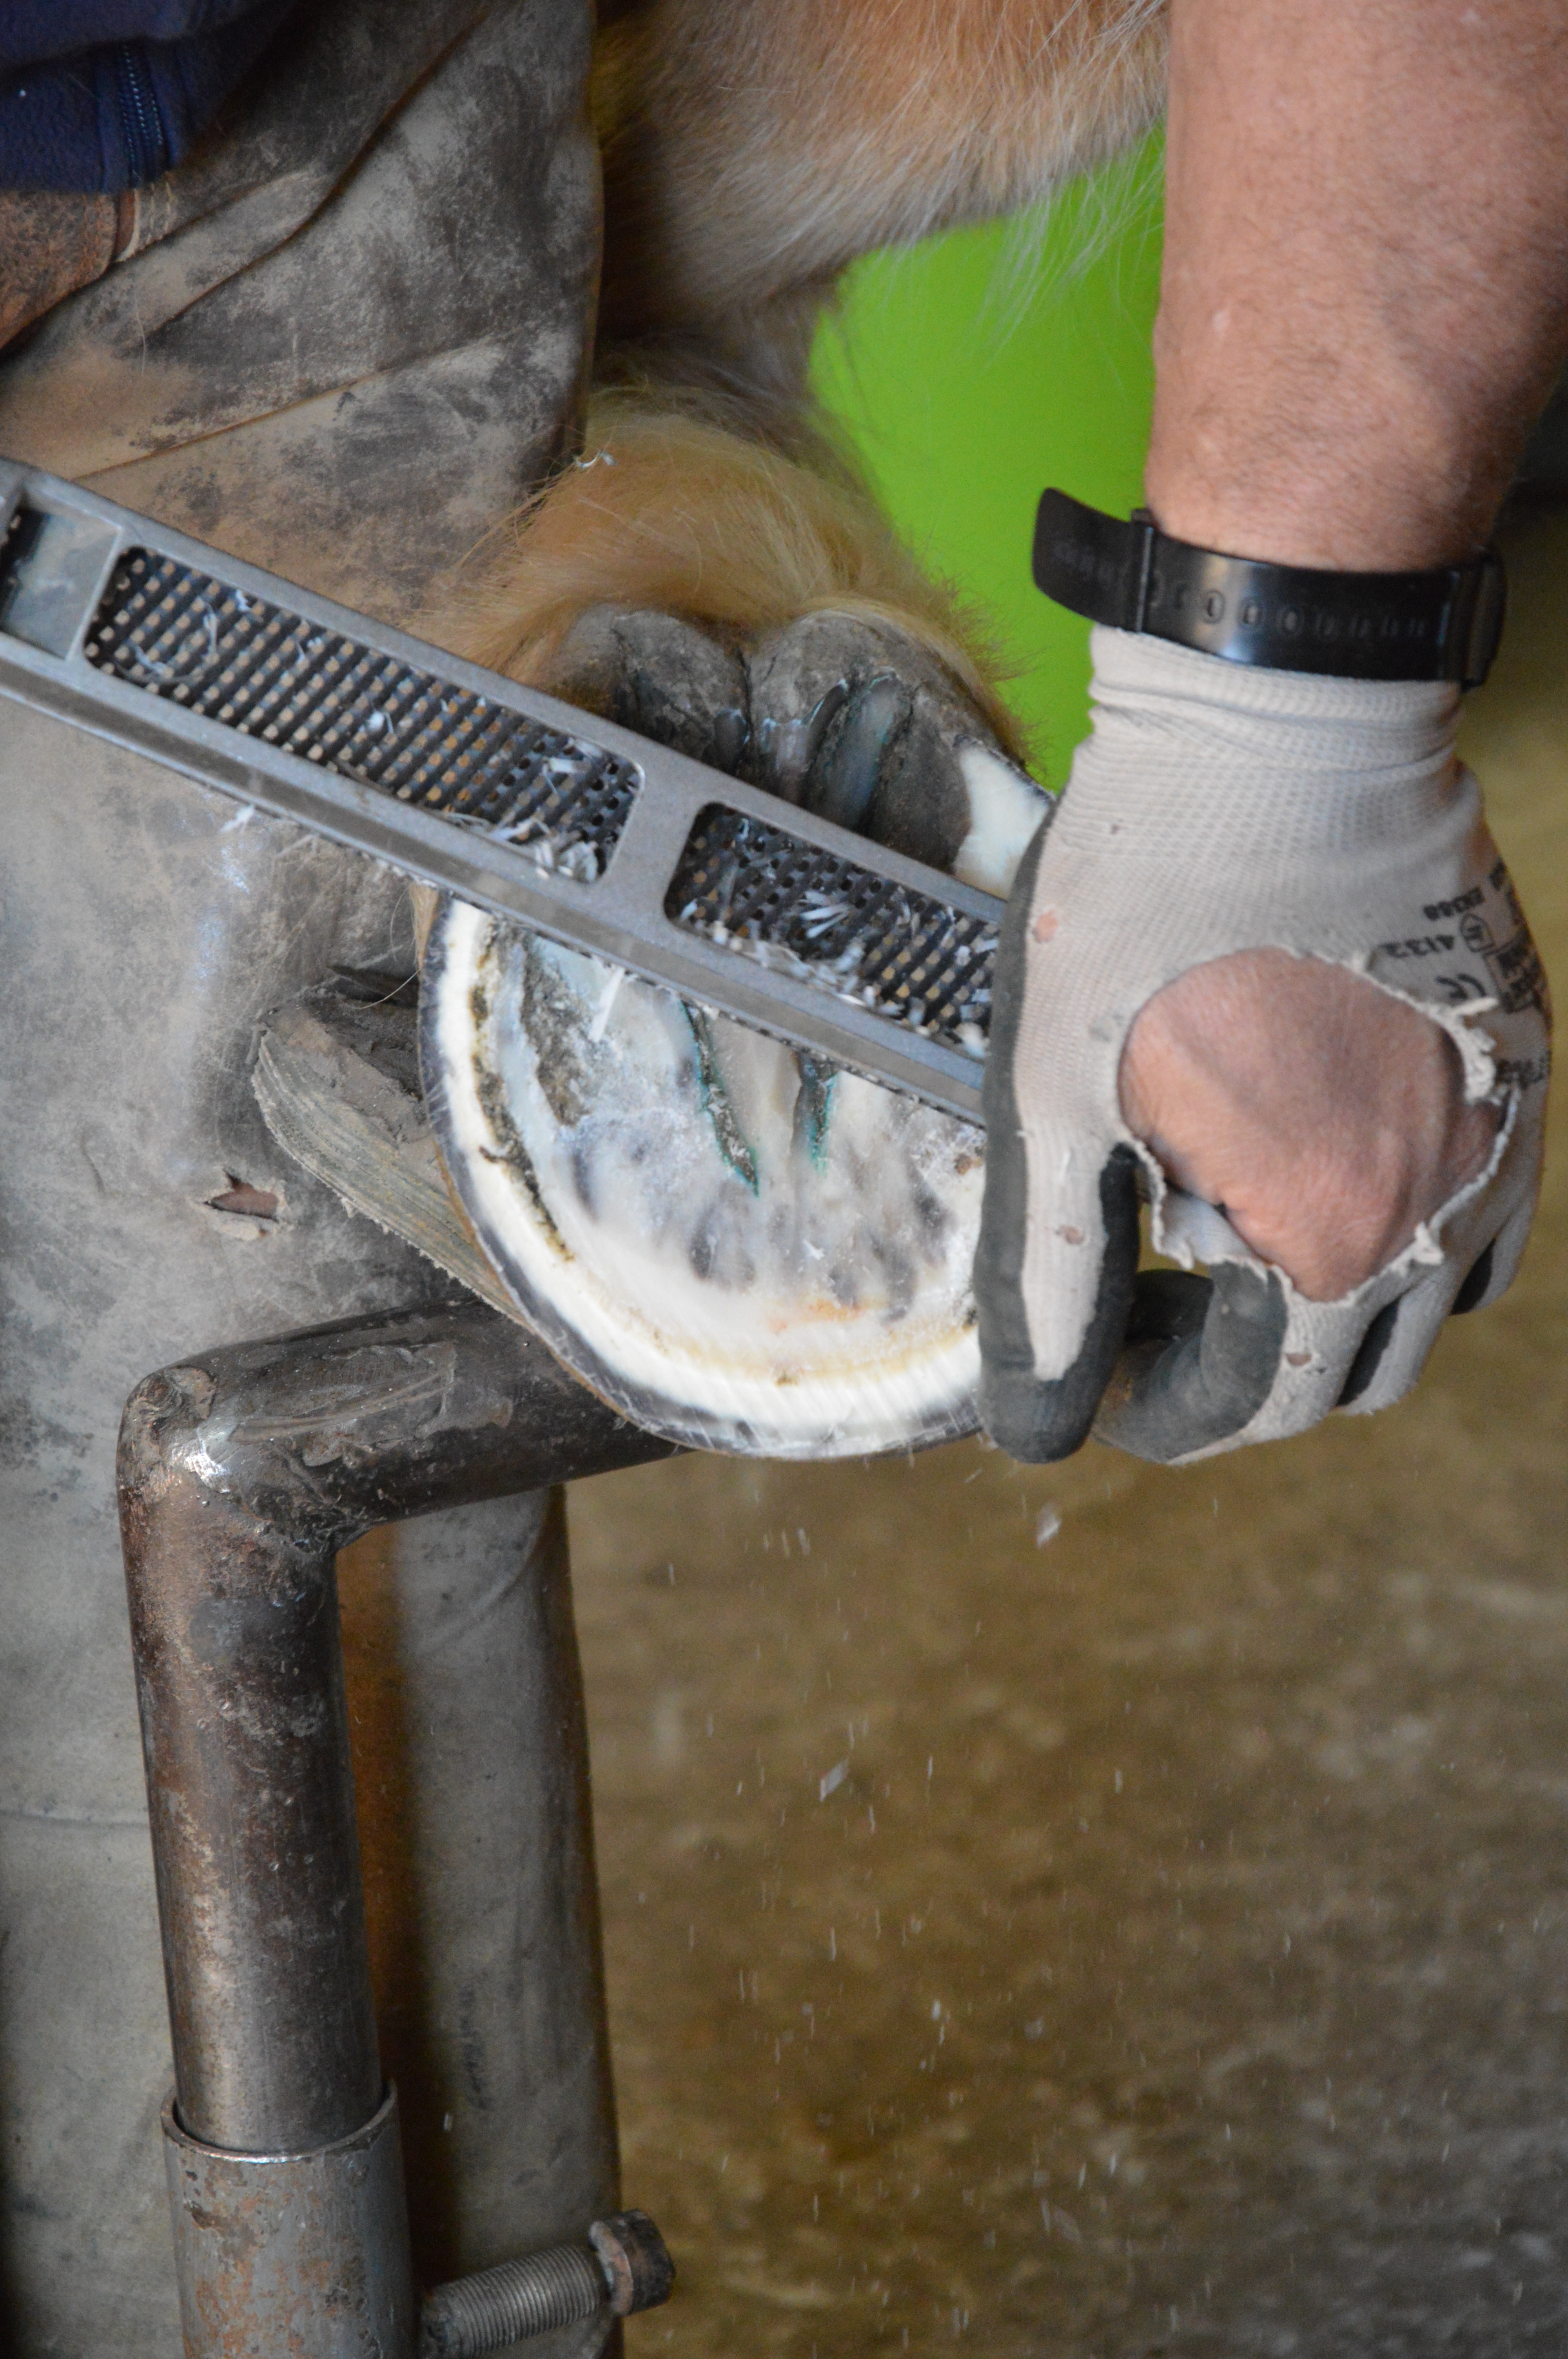
hand, wheel, leg, horse, footwear, blacksmith, huf, horse hoof, hoof trimming, hoof rasp